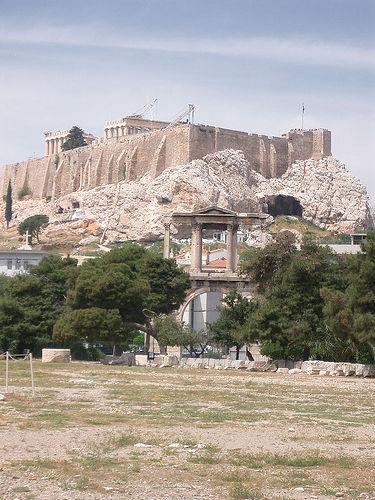
Weather: cloudy or overcast